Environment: real
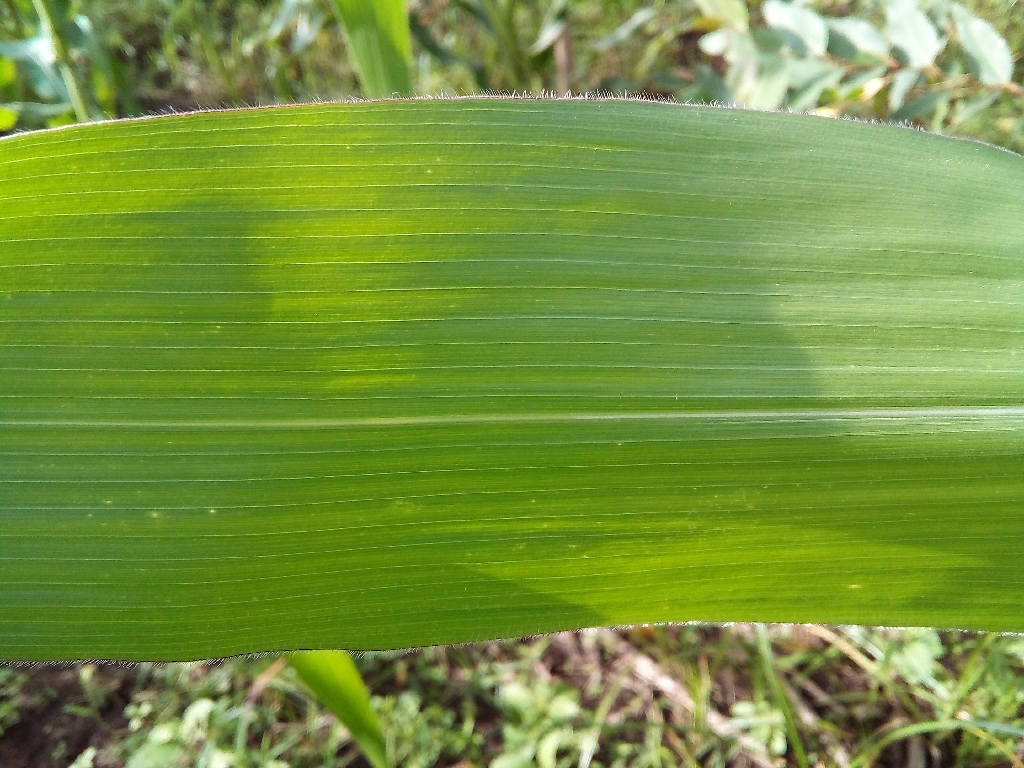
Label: healthy